List of Brigham Young's wives

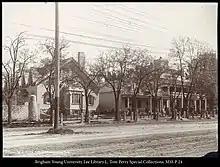
A front view showing the Lion House (left) and Beehive House (far right), circa 1856.

In 1856, Young built the Lion House to accommodate his sizable family. This building remains a Salt Lake City landmark, together with the Beehive House, another Brigham Young family home built in 1854. Young primarily resided in the Beehive House with his wife Mary Ann Angel, but would gather together the entire family each evening at the Lion House for prayer and dinner. Angell later chose to move into the nearby White House sometime after 1860. Before Young's death he also had the Gardo House built as a guest house across the street from the others, which would have Amelia Folsom (m. 1863) as its primary resident. The Young household also had various servants, including the adopted Bannock girl Sally Young Kanosh, and Isaac and Jane Manning James. A contemporary of Young wrote: "It was amusing to walk by Brigham Young's big house, a long rambling building with innumerable doors. Each wife has an establishment of her own, consisting of parlor, bedroom, and a front door, the key of which she keeps in her pocket".